Italian Neoclassical interior design

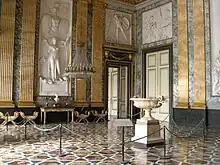
One of the Neoclassical rooms of the Palace of Caserta.

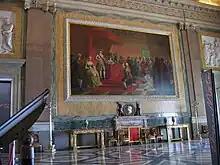
Another Neoclassical room in the Palace of Caserta.

In the visual arts the European movement called "neoclassicism" began after 1765, as a reaction against both the surviving Baroque and Rococo styles, and as a desire to return to the perceived "purity" of the arts of Rome, the more vague perception ("ideal") of Ancient Greek arts, and, to a lesser extent, 16th century Renaissance Classicism.